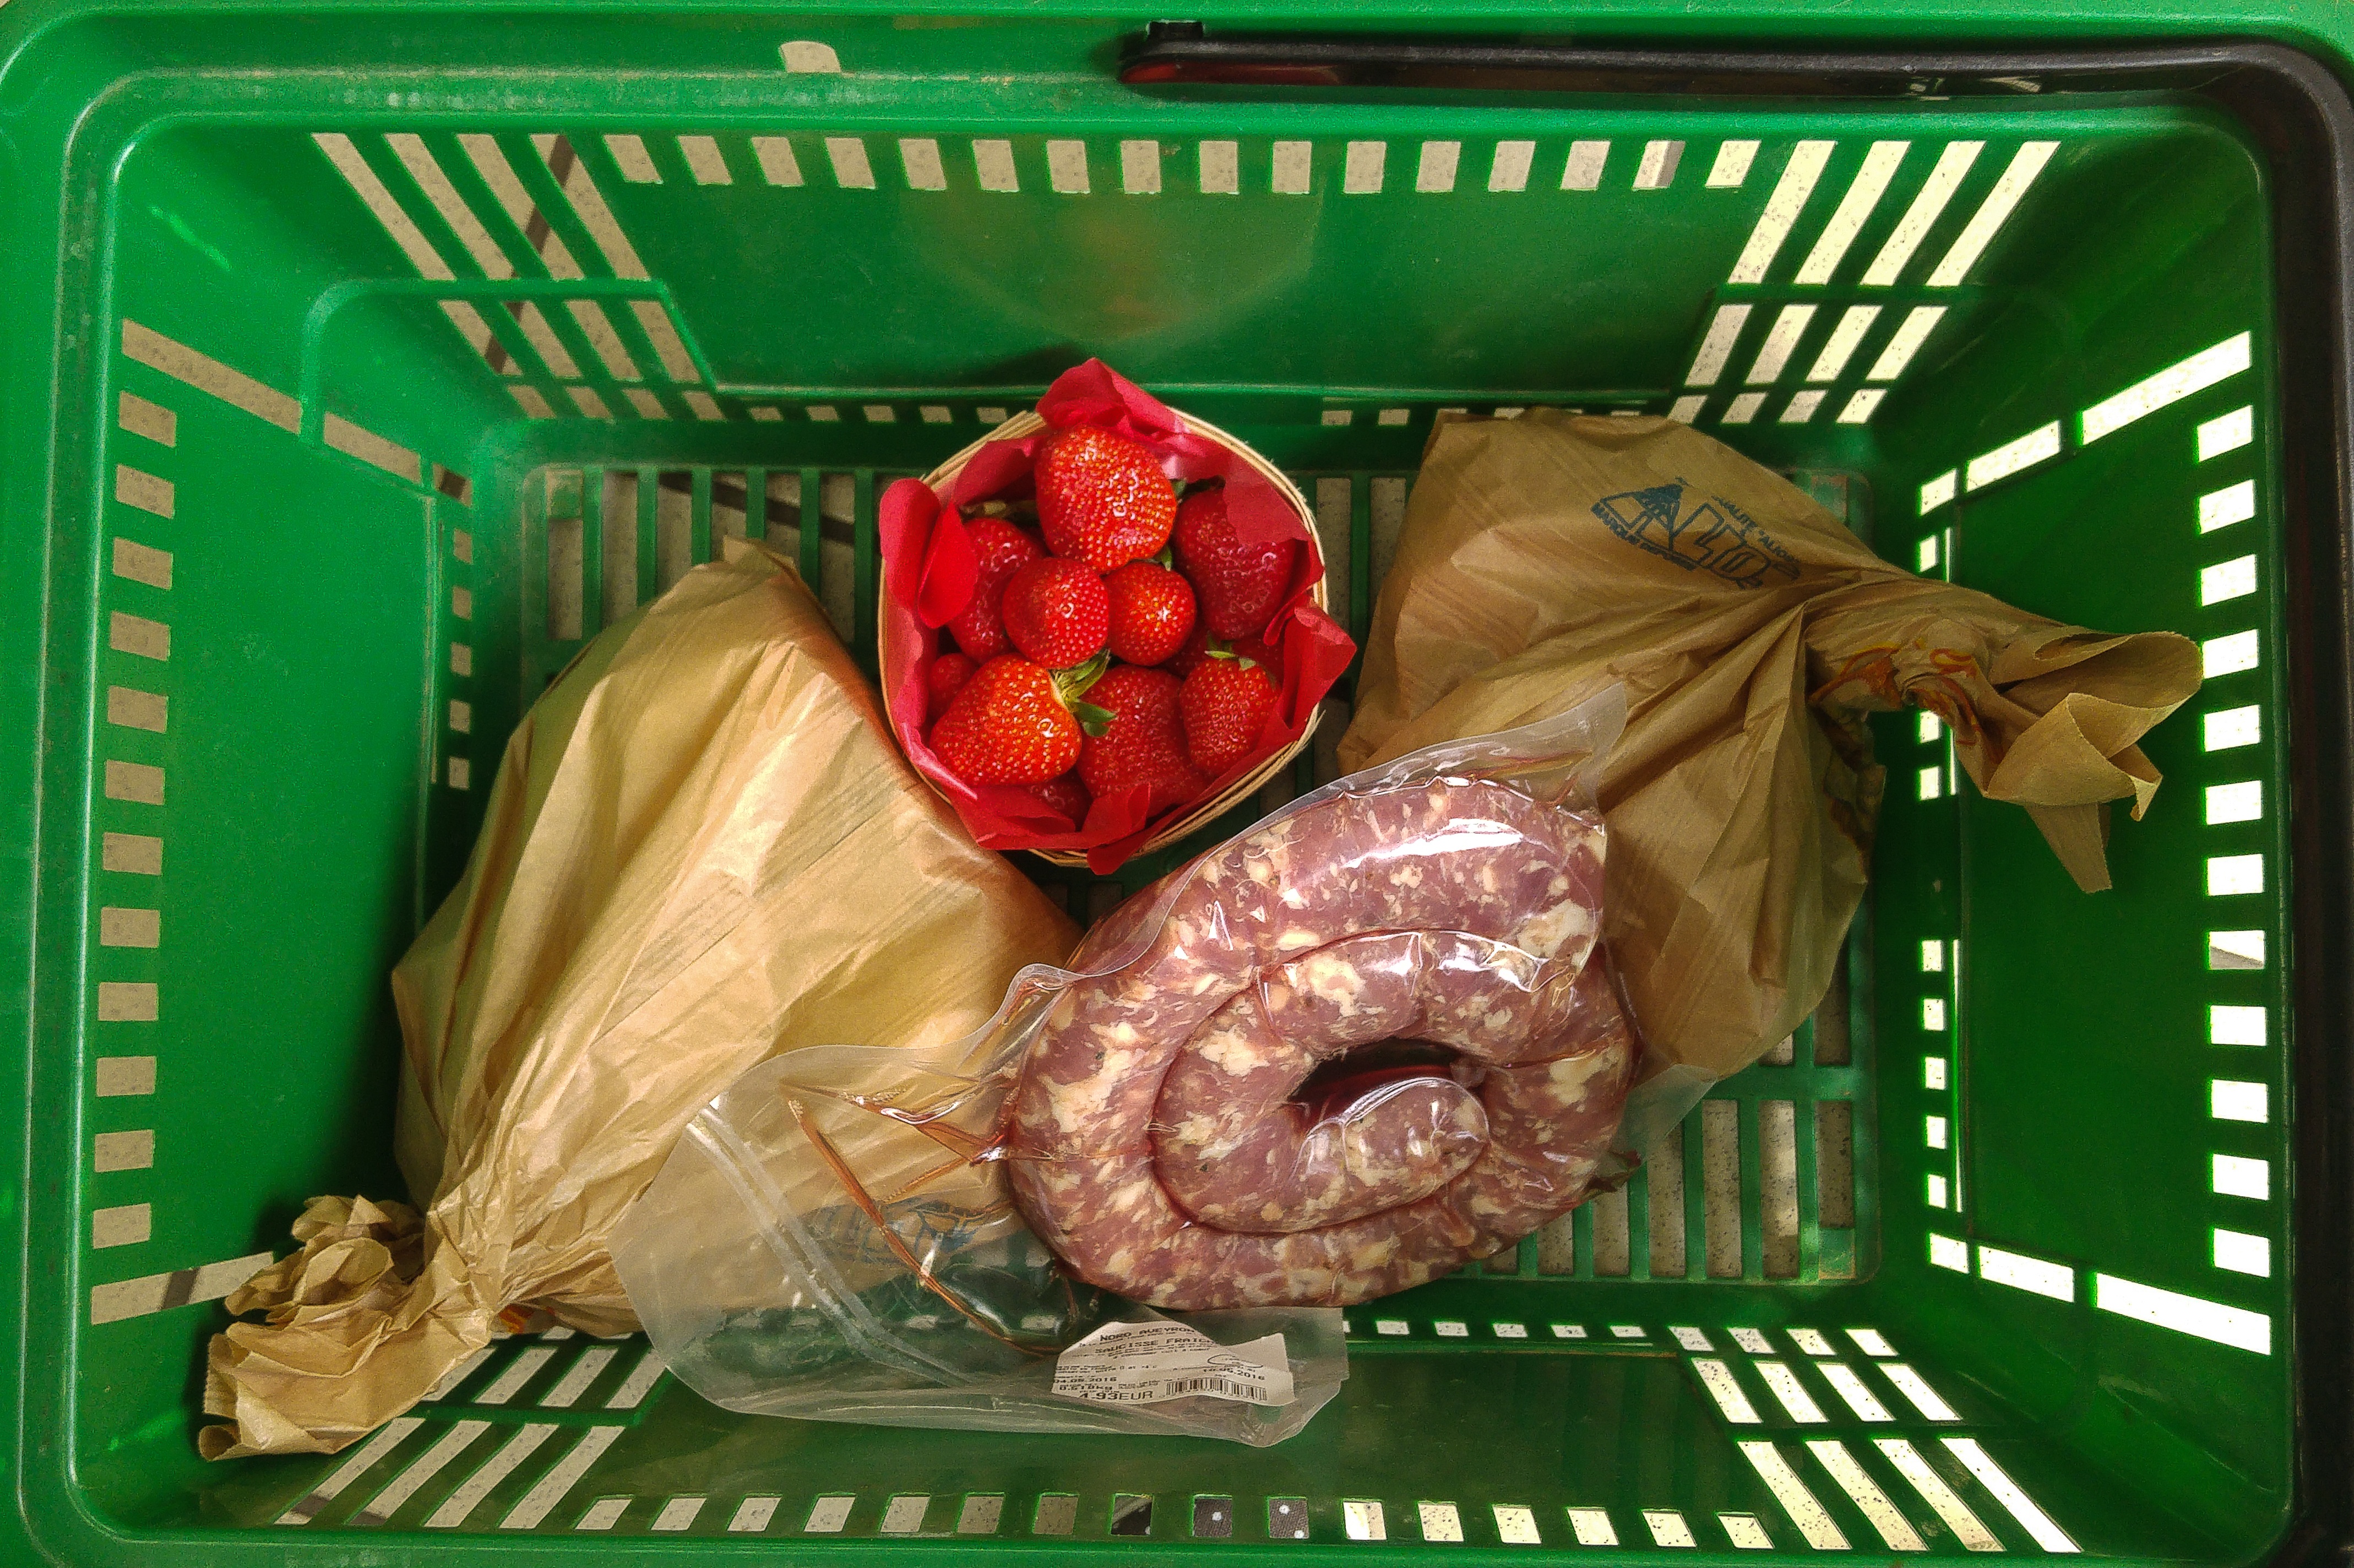
food, produce, basket, grocery, organ, purchases, provisions, market bags